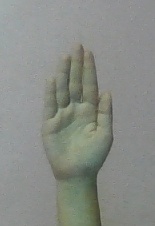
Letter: seen